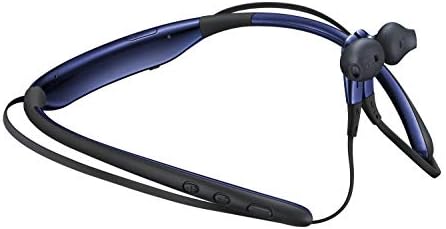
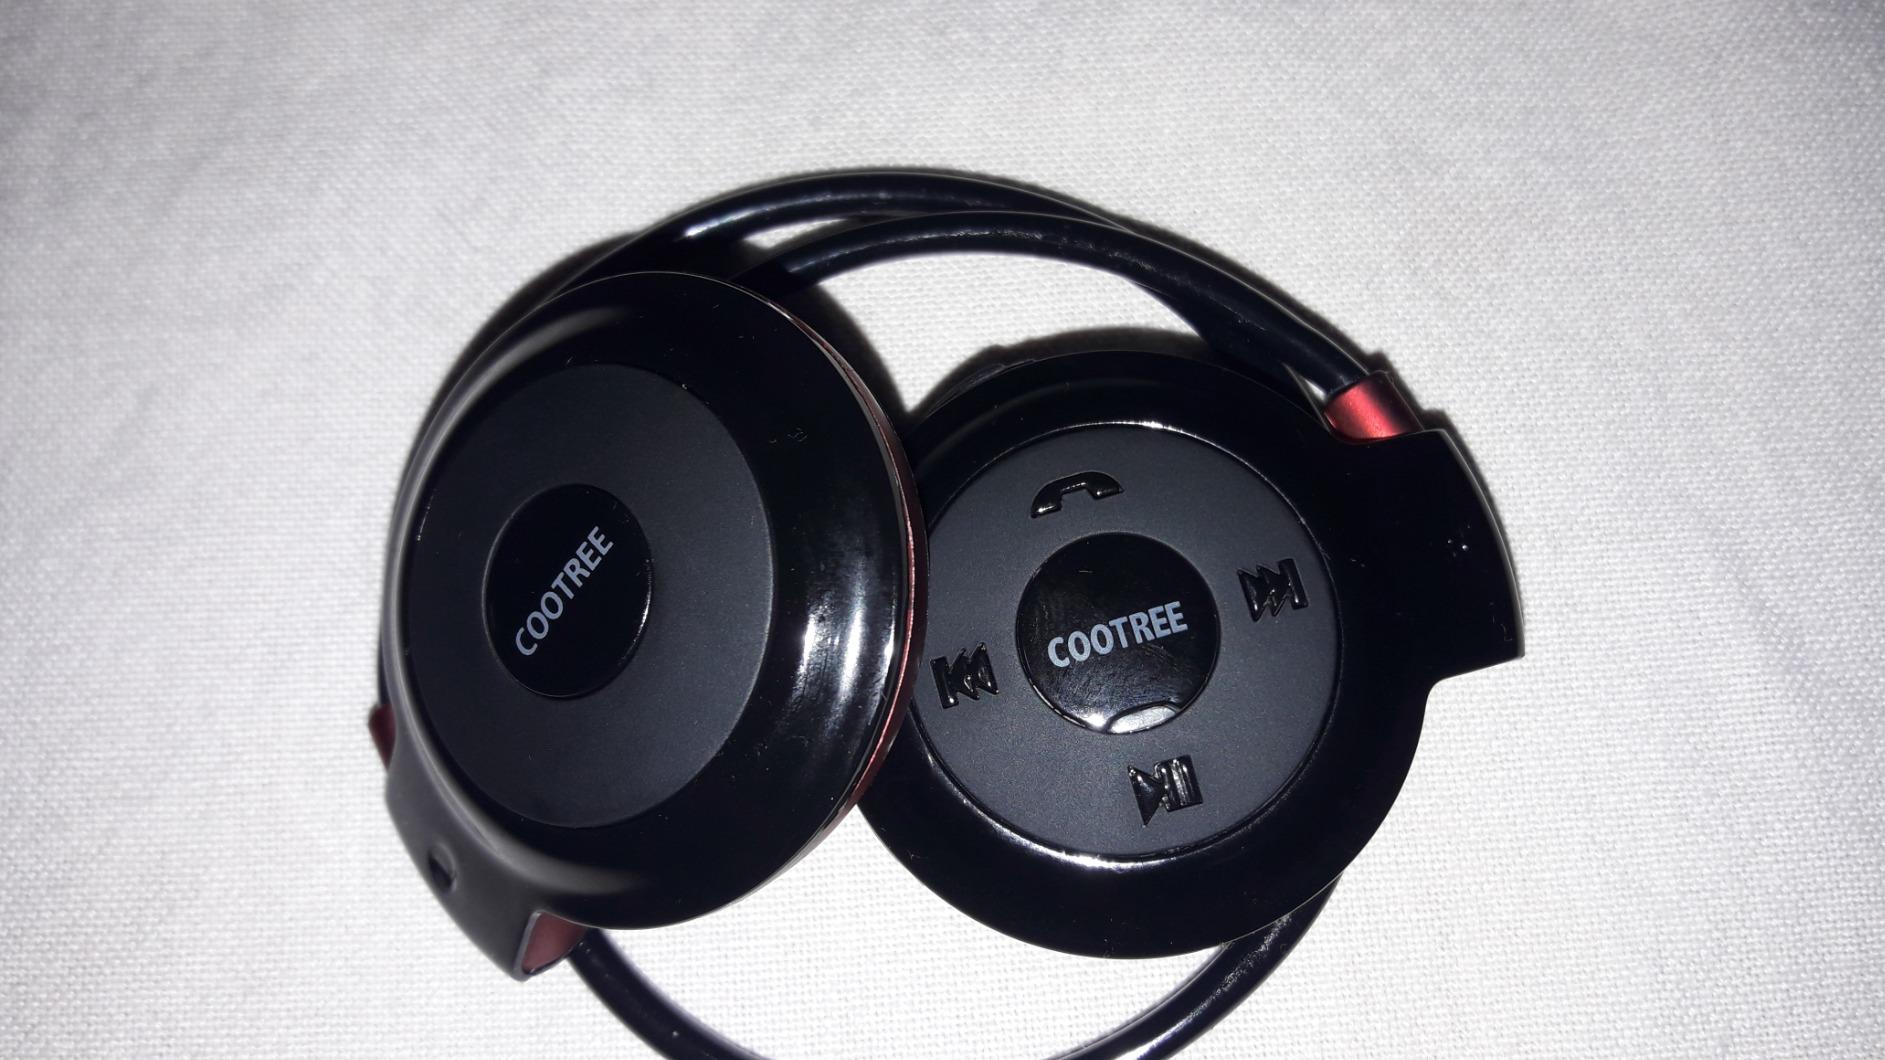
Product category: headphones
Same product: no